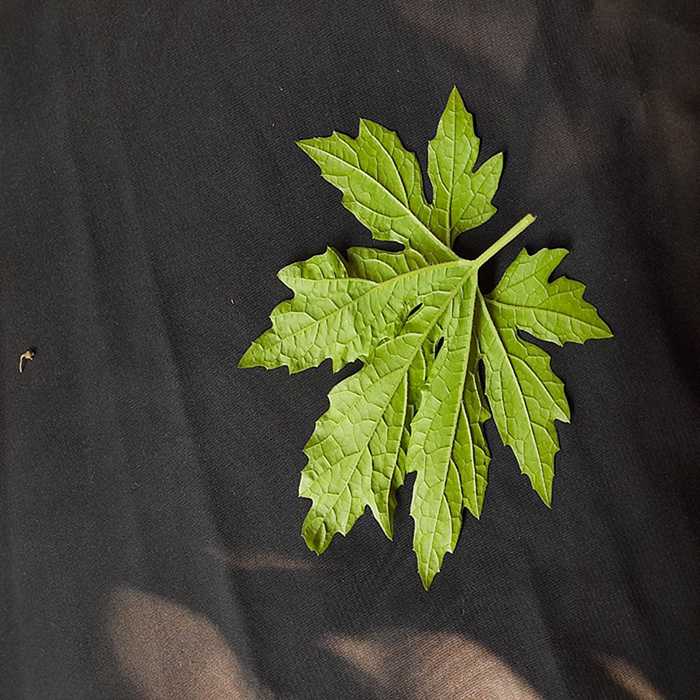
Plant: Bitter Gourd
Label: Fresh leaf